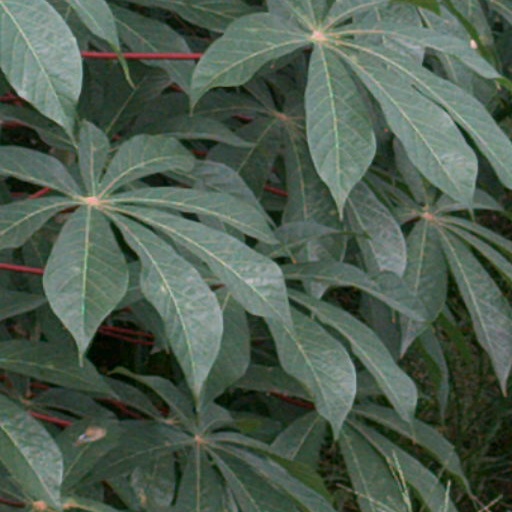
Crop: cassava